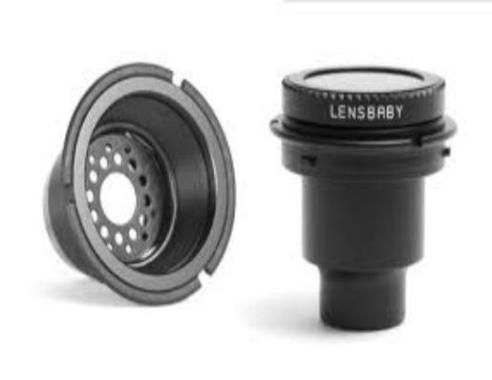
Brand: lensbaby
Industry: Electronic